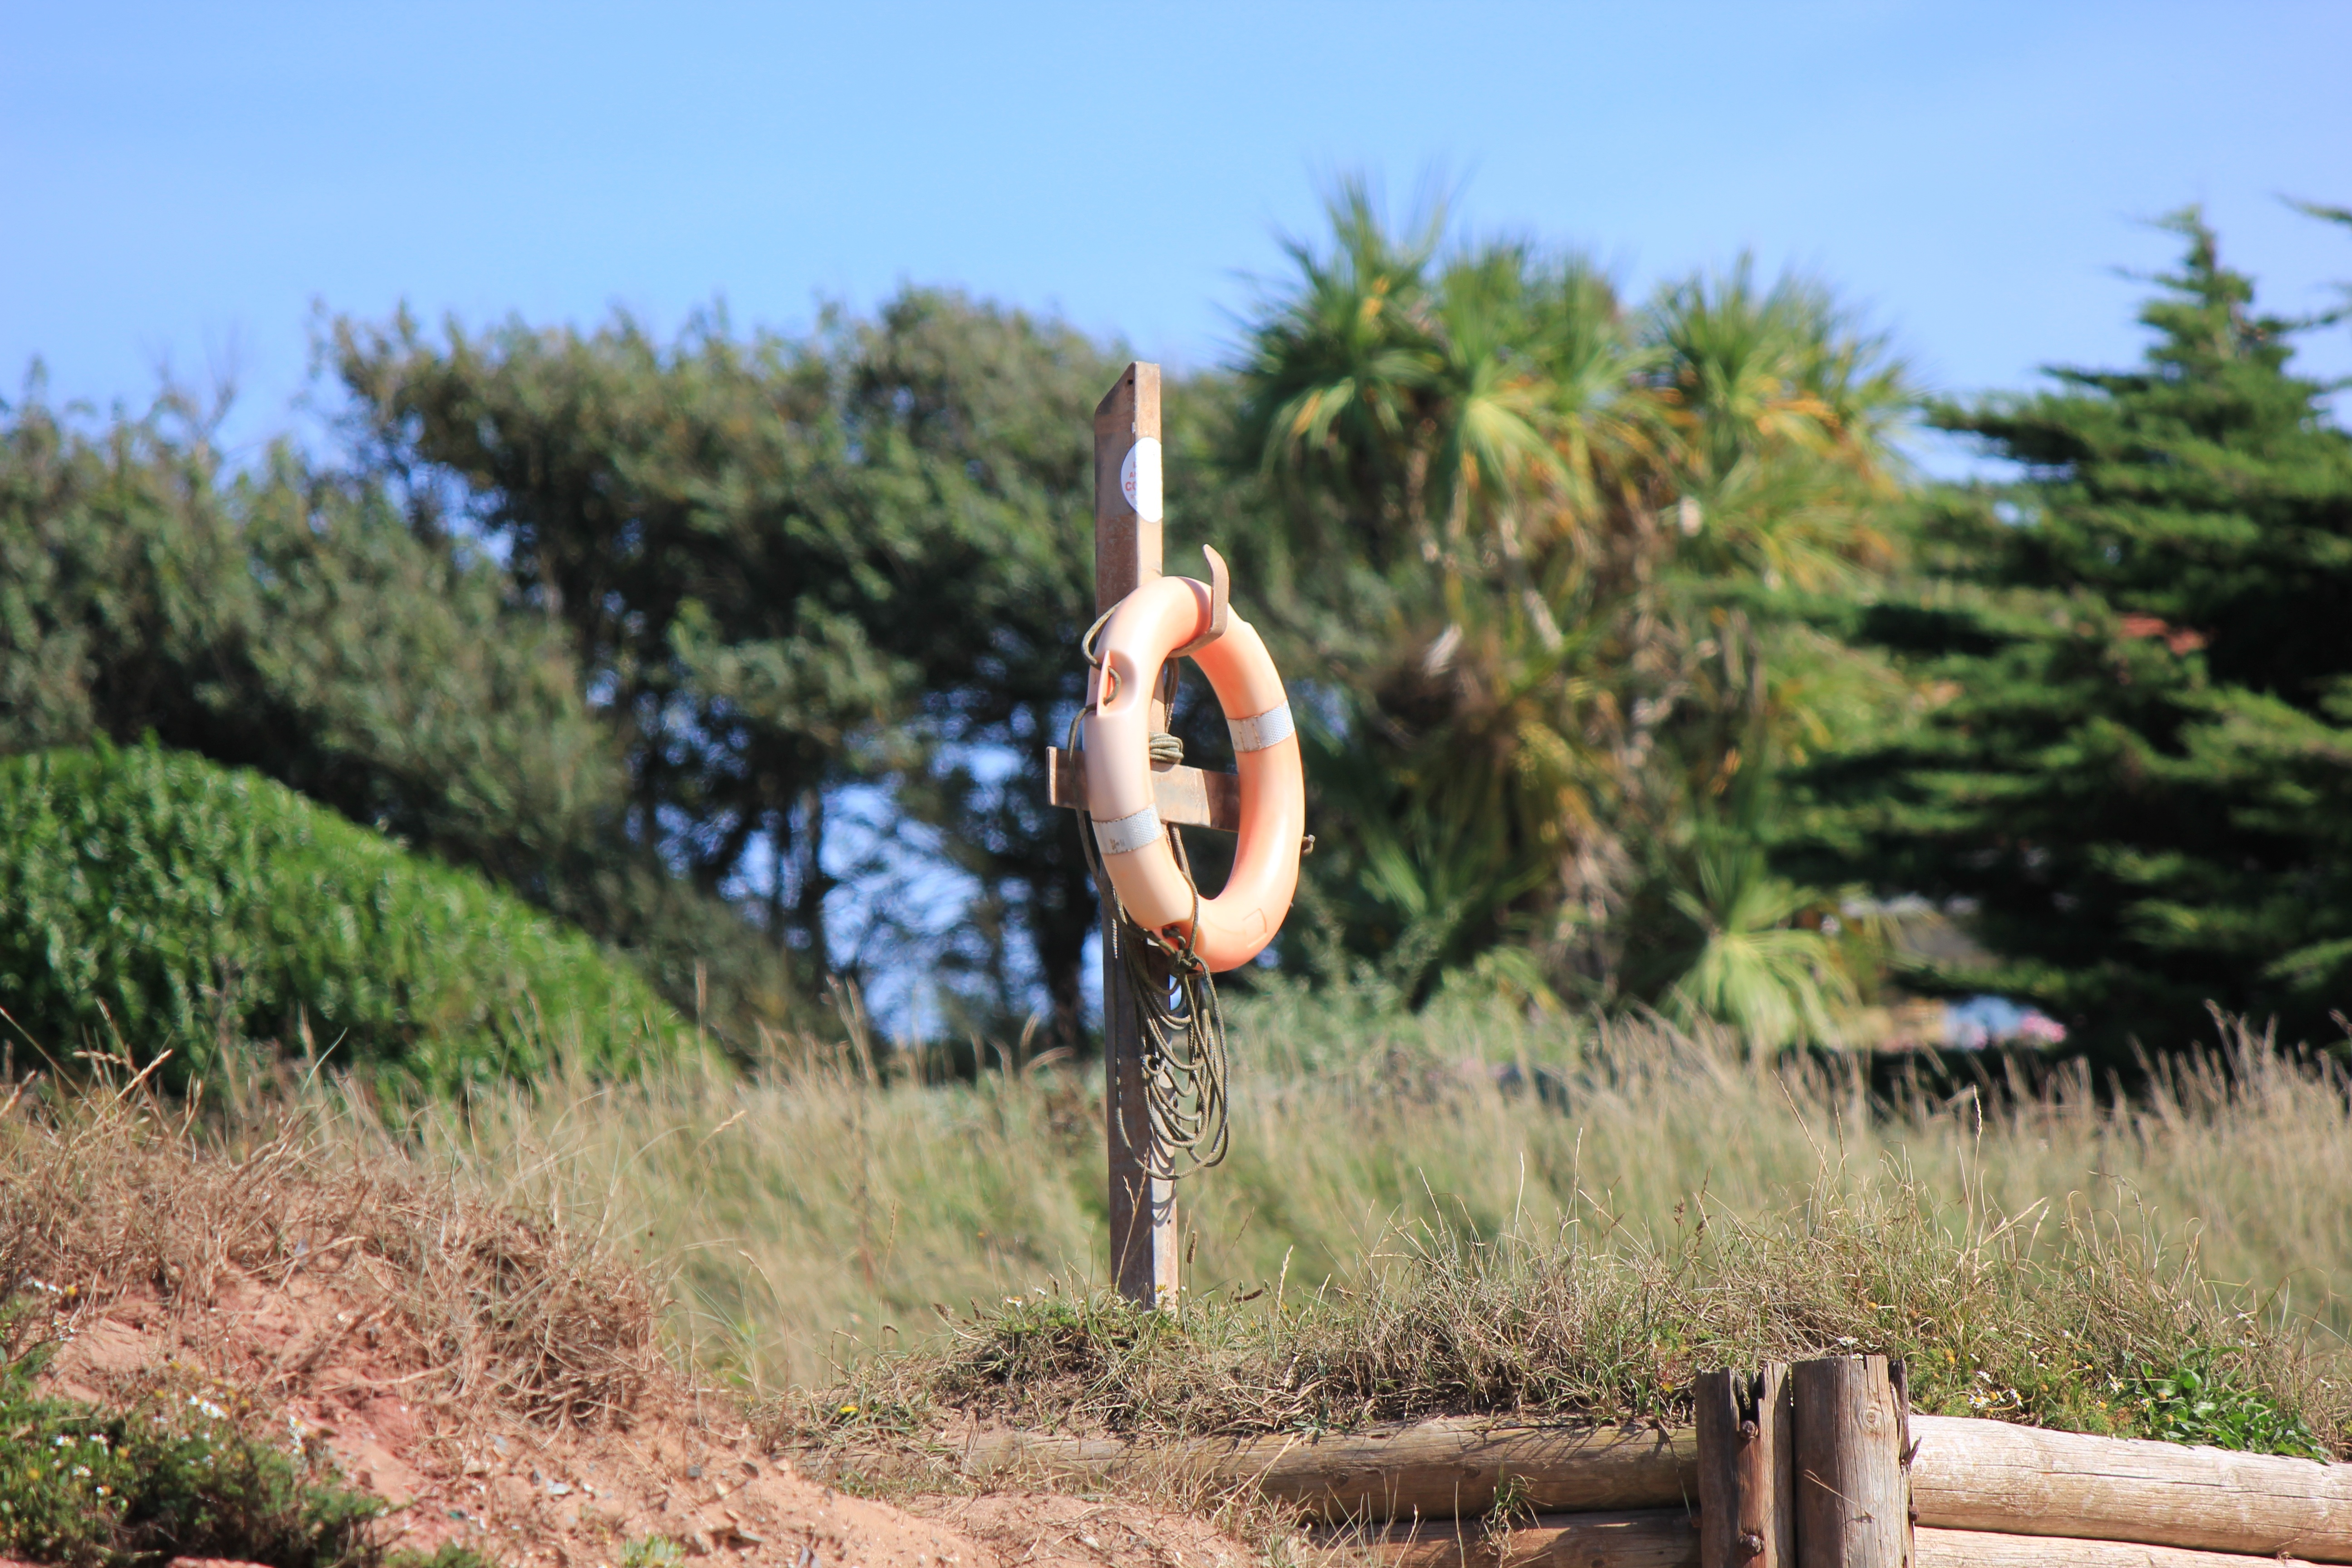
trail, adventure, vehicle, soil